Sky News

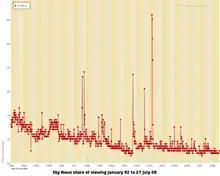
Sky News viewing peaked during major events such as the September 11 attacks, Iraq War, Asian tsunami, 7 July 2005 London bombings and the death of Diana, Princess of Wales but has generally declined to a quarter achieved in 1992–95.

Sky News operates under Ofcom broadcasting regulations which require impartial, unbiased coverage and prevent the channel from being encrypted in the UK. The channel is viewed by some in the media establishment as an impartial and unbiased provider of news.